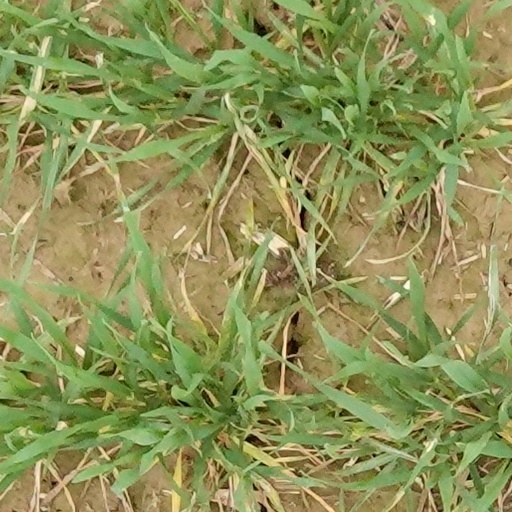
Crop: wheat